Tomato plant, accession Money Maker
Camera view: vertical (180 deg); turntable rotation: 180 degrees
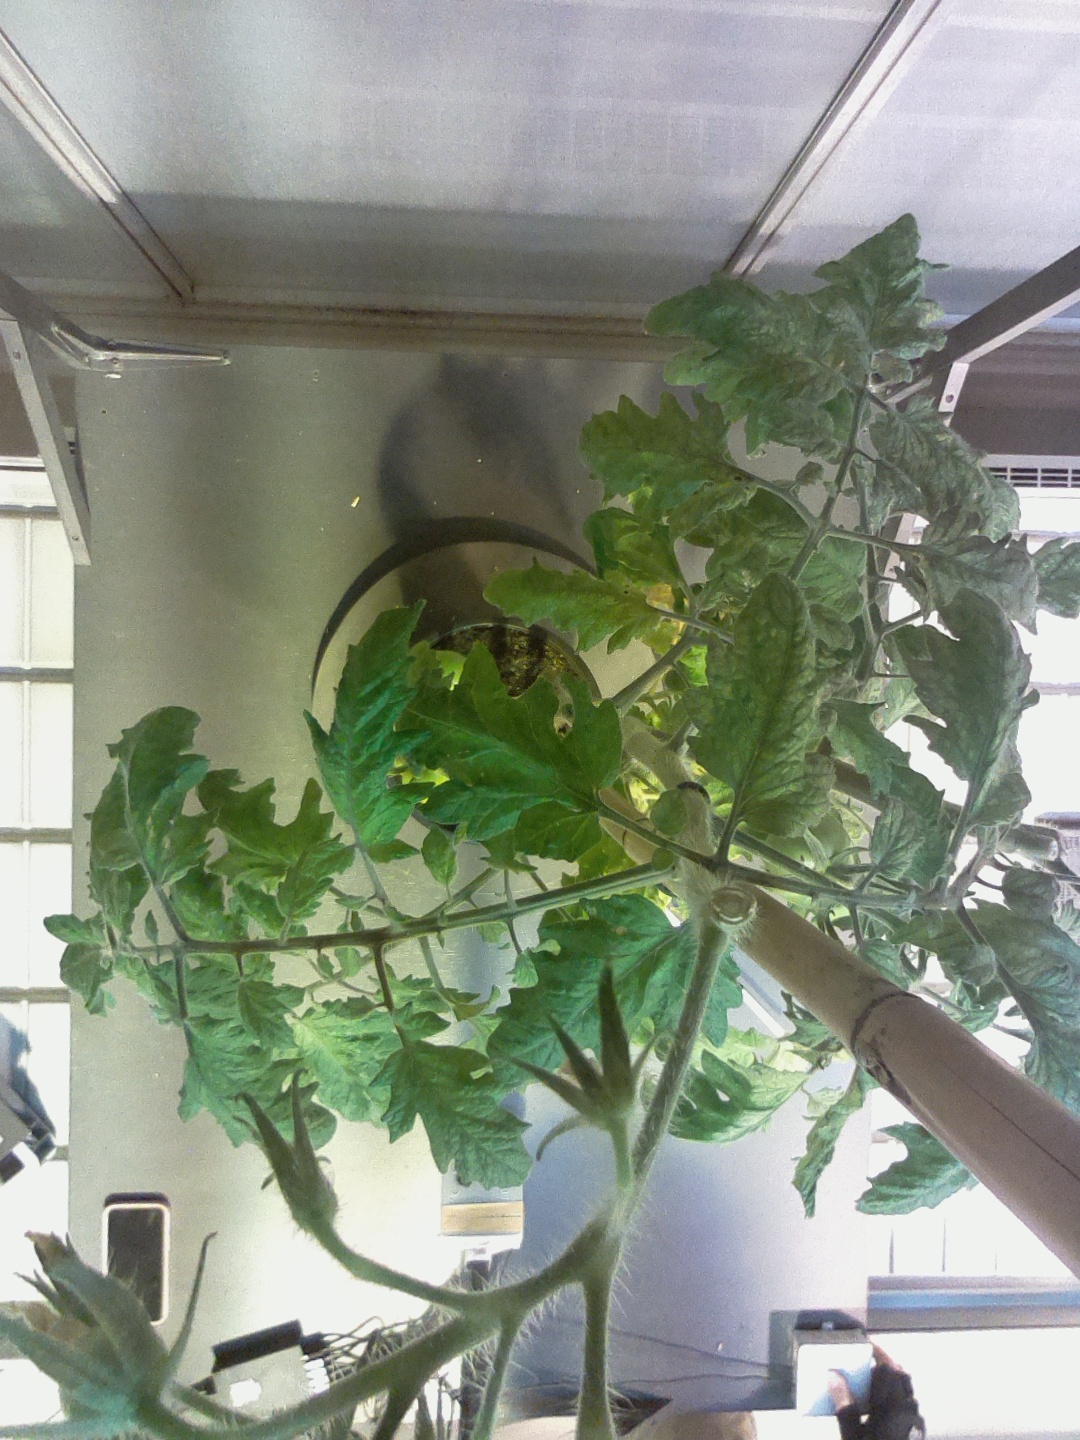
BBCH growth stage 78: 80% -90% of final fruit size